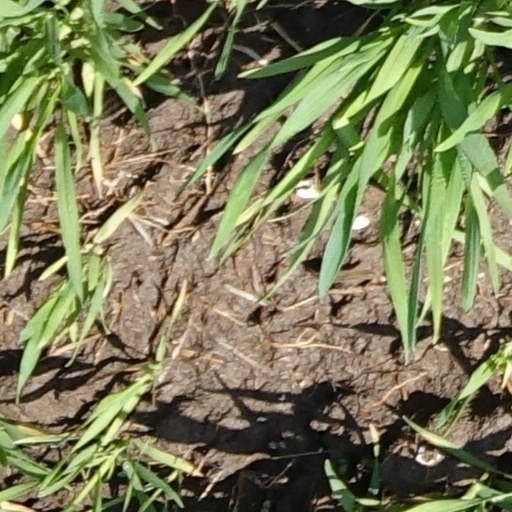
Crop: wheat